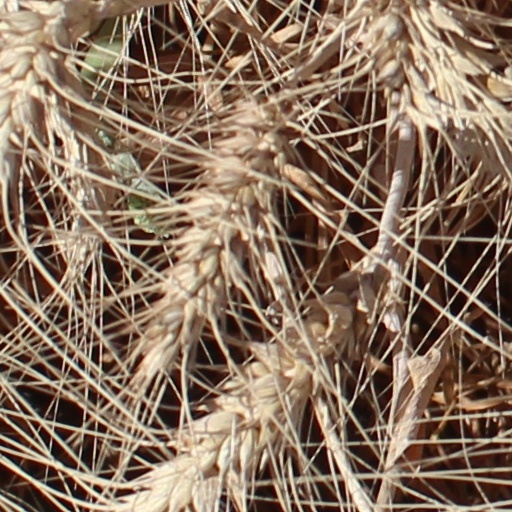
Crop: wheat